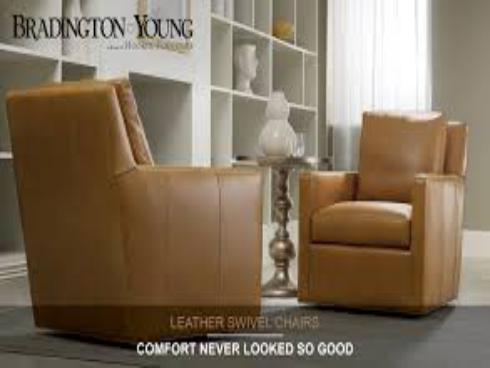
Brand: Braddington Young
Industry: Necessities